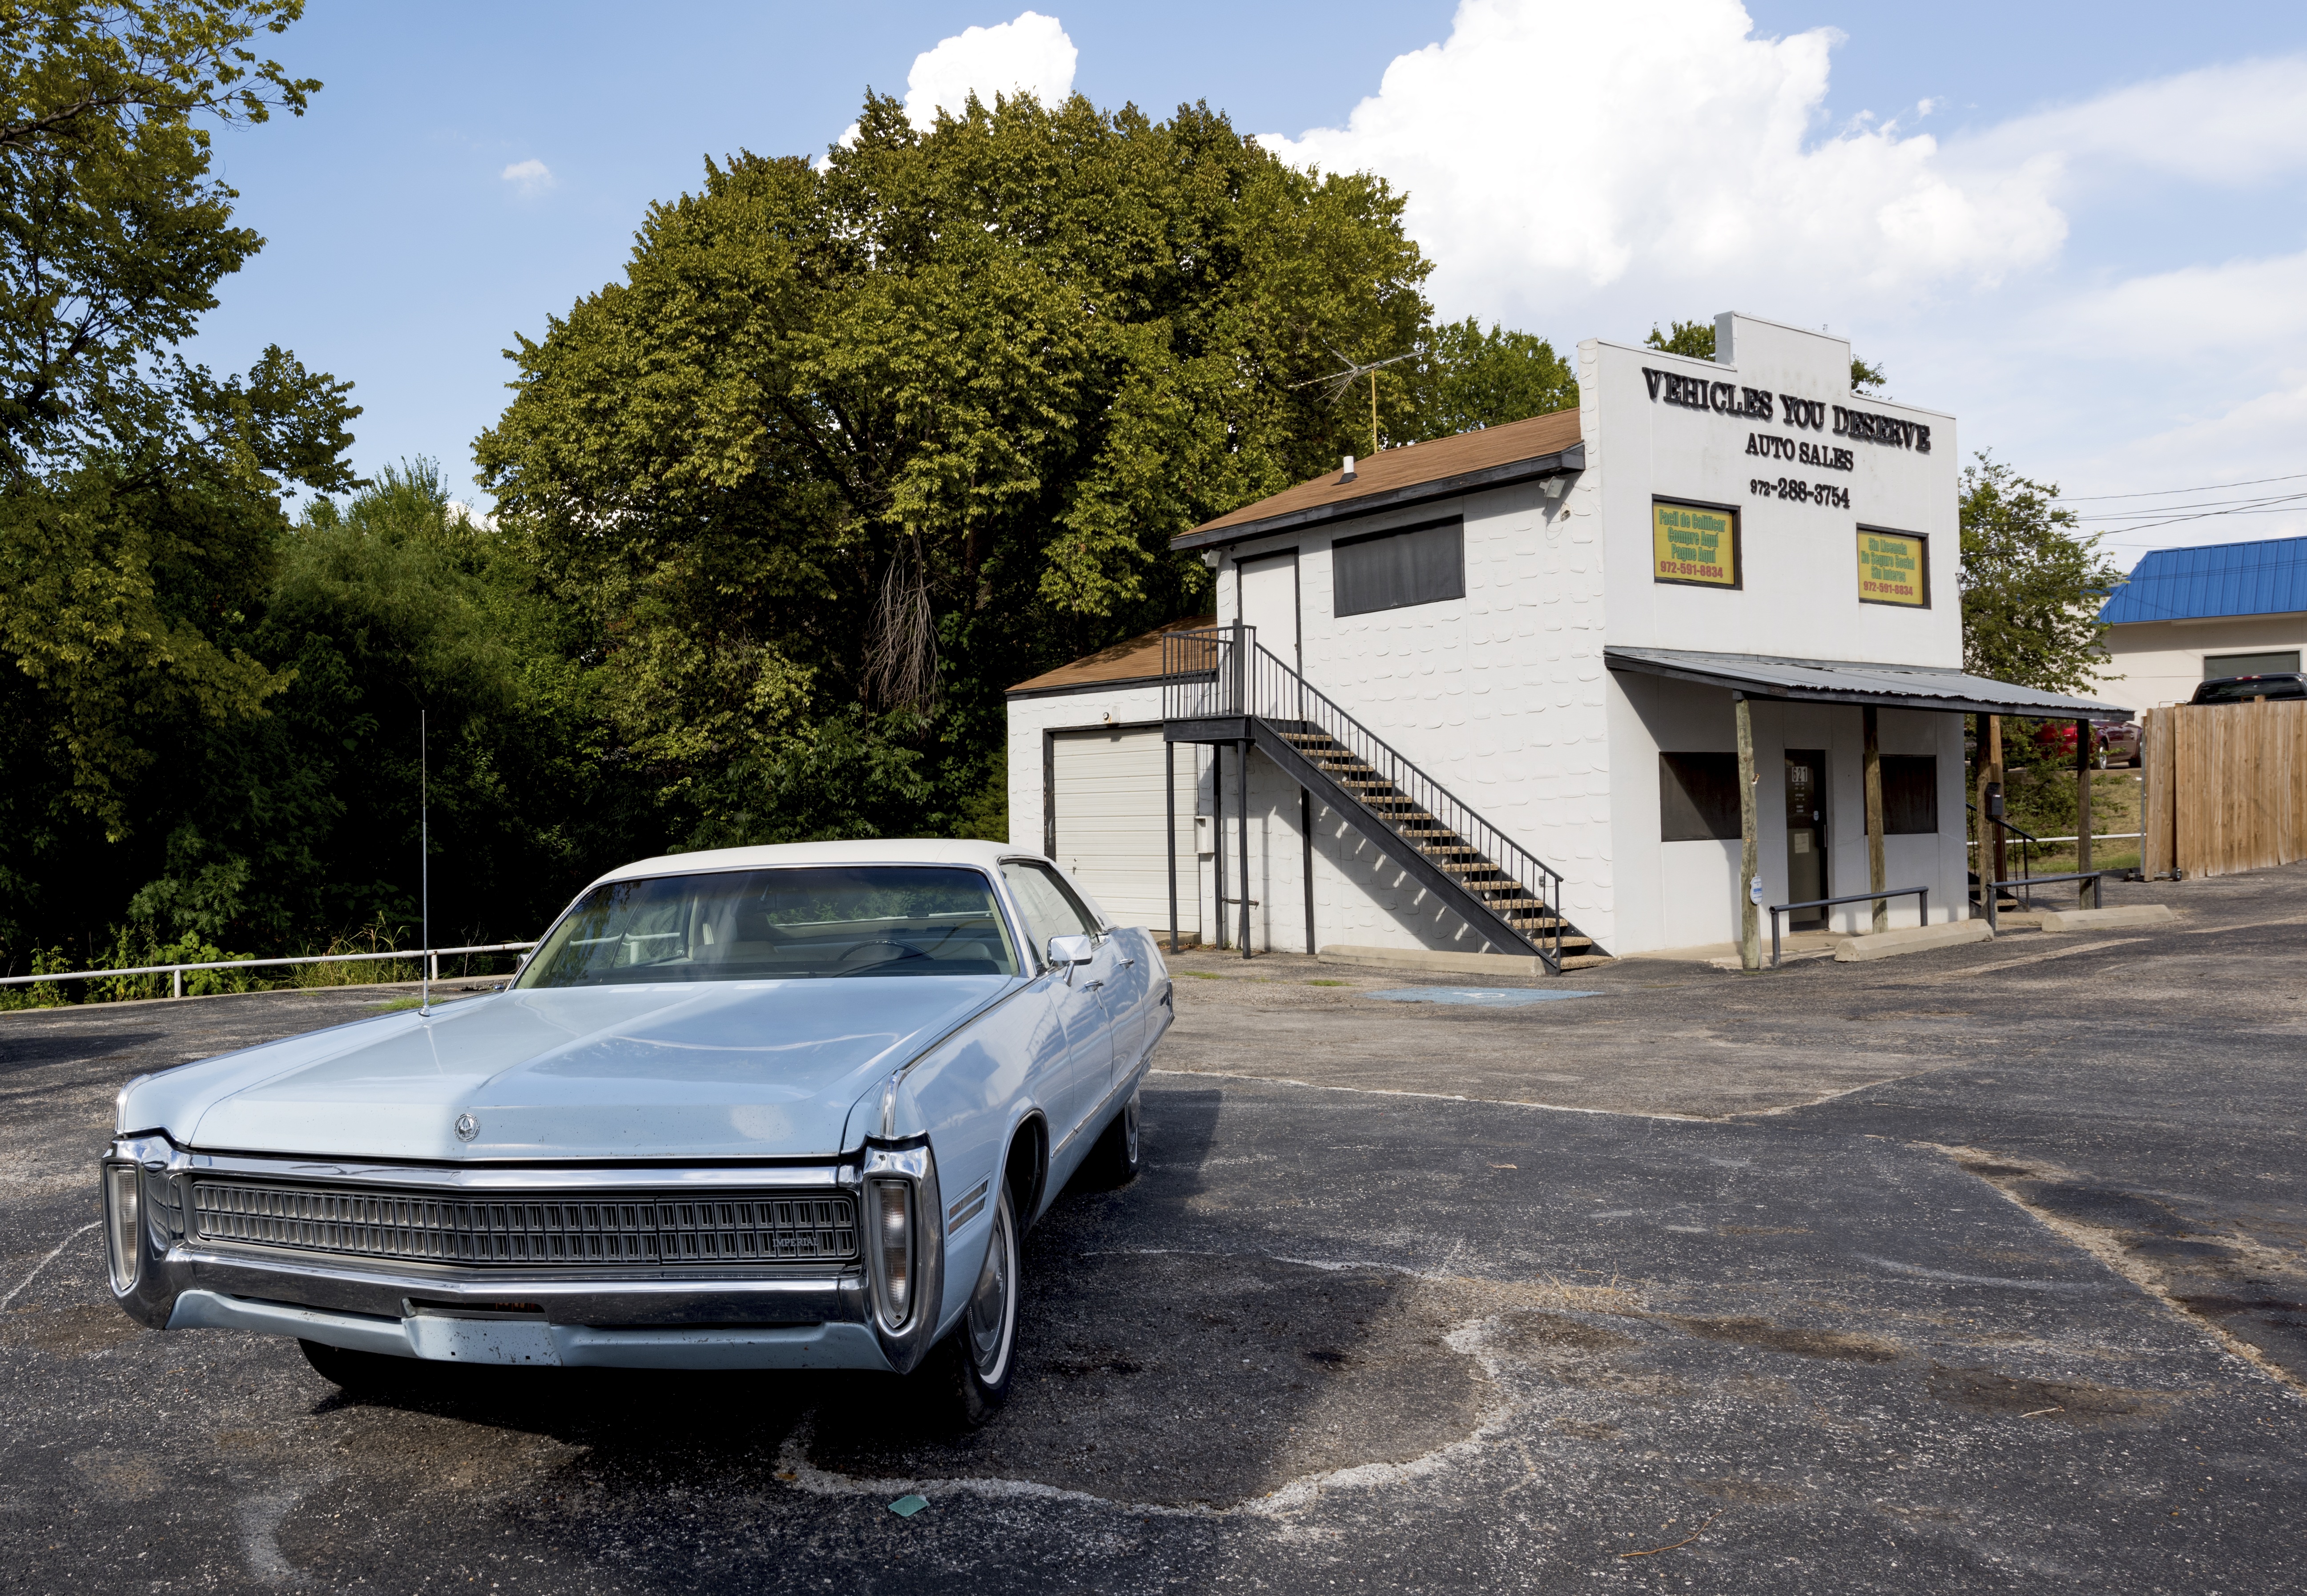
car, wheel, old, vehicle, usa, america, auto, automotive, sports car, united states, 70s, sedan, oldtimer, nostalgic, classic, texas, mesquite, pkw, historically, limousine, rarity, north america, old vehicle, vintage car automobile, light blue, us car, carol m highsmith, land vehicle, automobile make, automotive exterior, automotive design, luxury vehicle, performance car